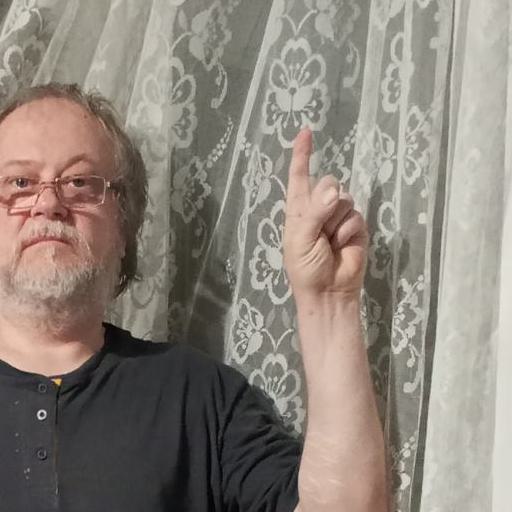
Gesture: one